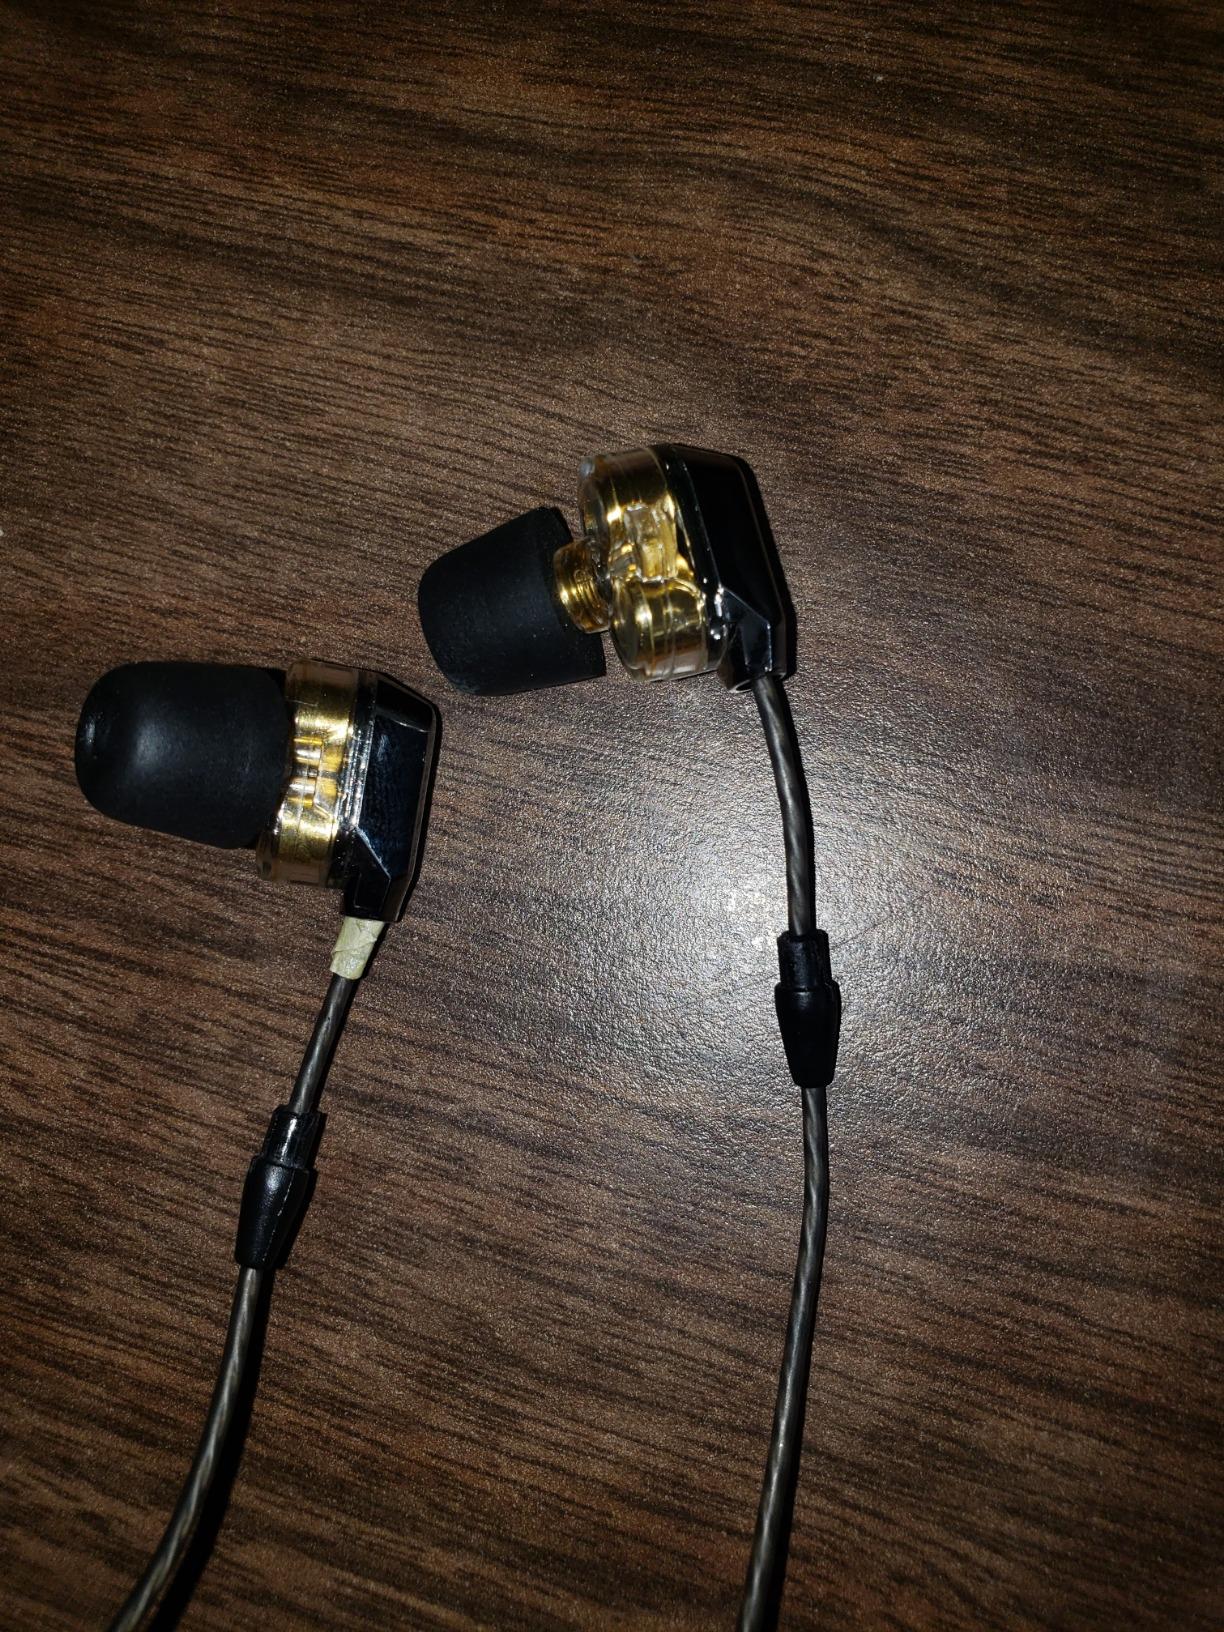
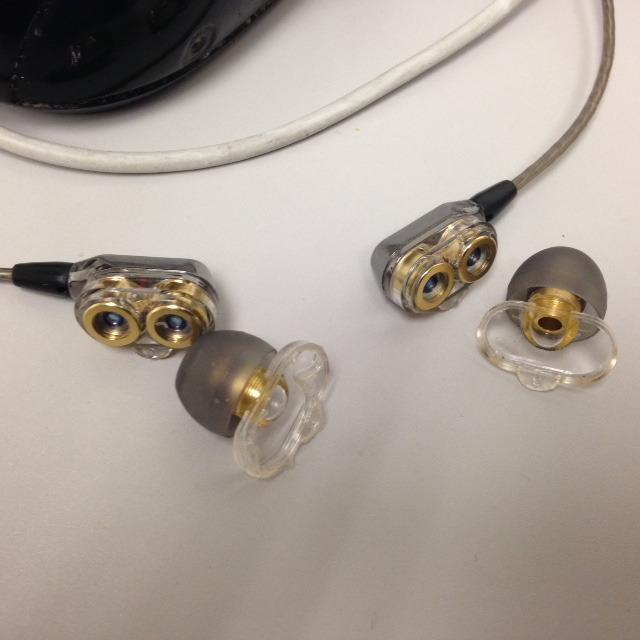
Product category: headphones
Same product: yes